Mercs

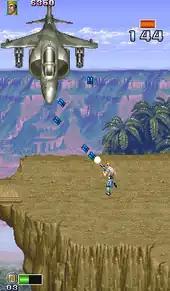
Screenshot

The arcade version of the game had up to three players available for play. The players are members of a covert mercenary team known as the "Wolf Force". The team is composed of Joseph Gibson (Player 1 in blue), Howard Powell (Player 2 in red), and Thomas Clarke (Player 3 in yellow). Their objective is to rescue a former President from rebels in the fictional African country of Zutula, which is administered by an apartheid government. The game has six levels, plus the final level where the objective is to rescue the president from the Hercules Transport.